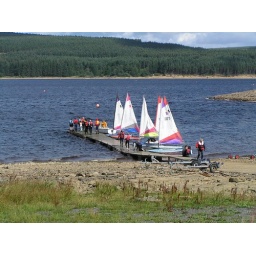
Blue water .. and not a white horse in sight